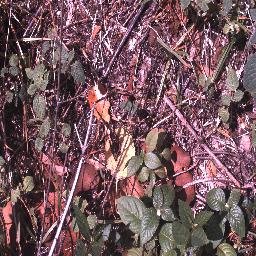
Label: negative